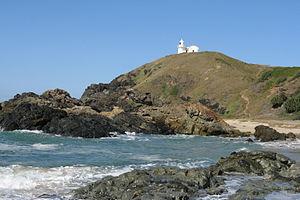
Le phare de Tacking Point est un phare de l'Australie situé dans la Nouvelle-Galles du Sud.